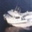
Label: ship